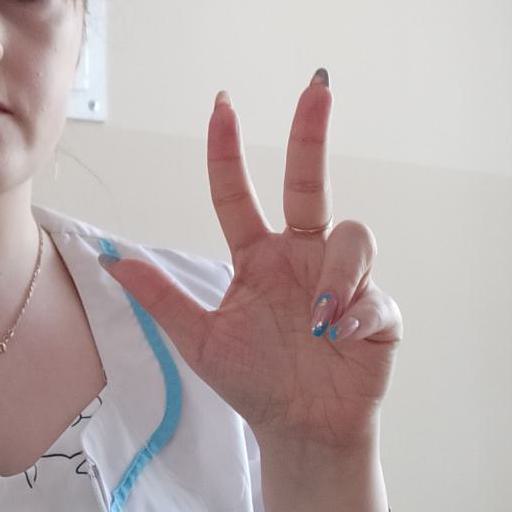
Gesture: three2